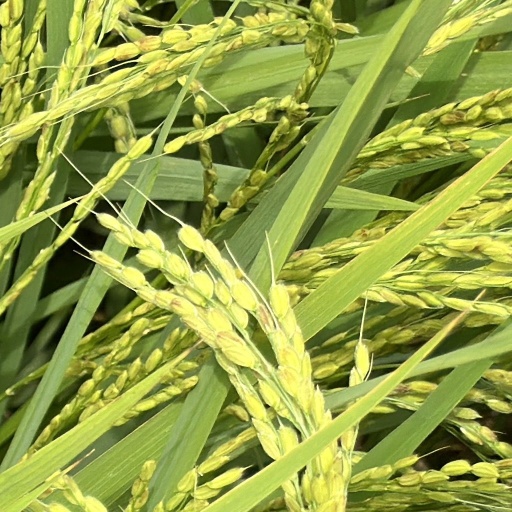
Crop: rice